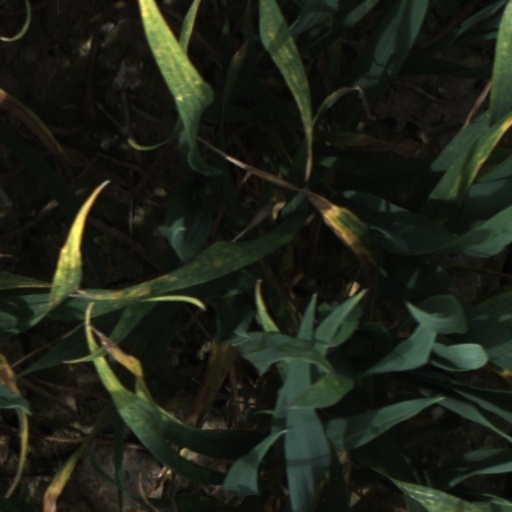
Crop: wheat